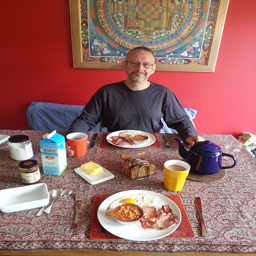
A man sitting in front of a plate of food under a painting.
A MAN IS SEATED AT THE TABLE EATING A MEAL
A man sitting at a table with some food.
there is a man sitting at a table with food and coffee
A man eating a meal at a table set for two